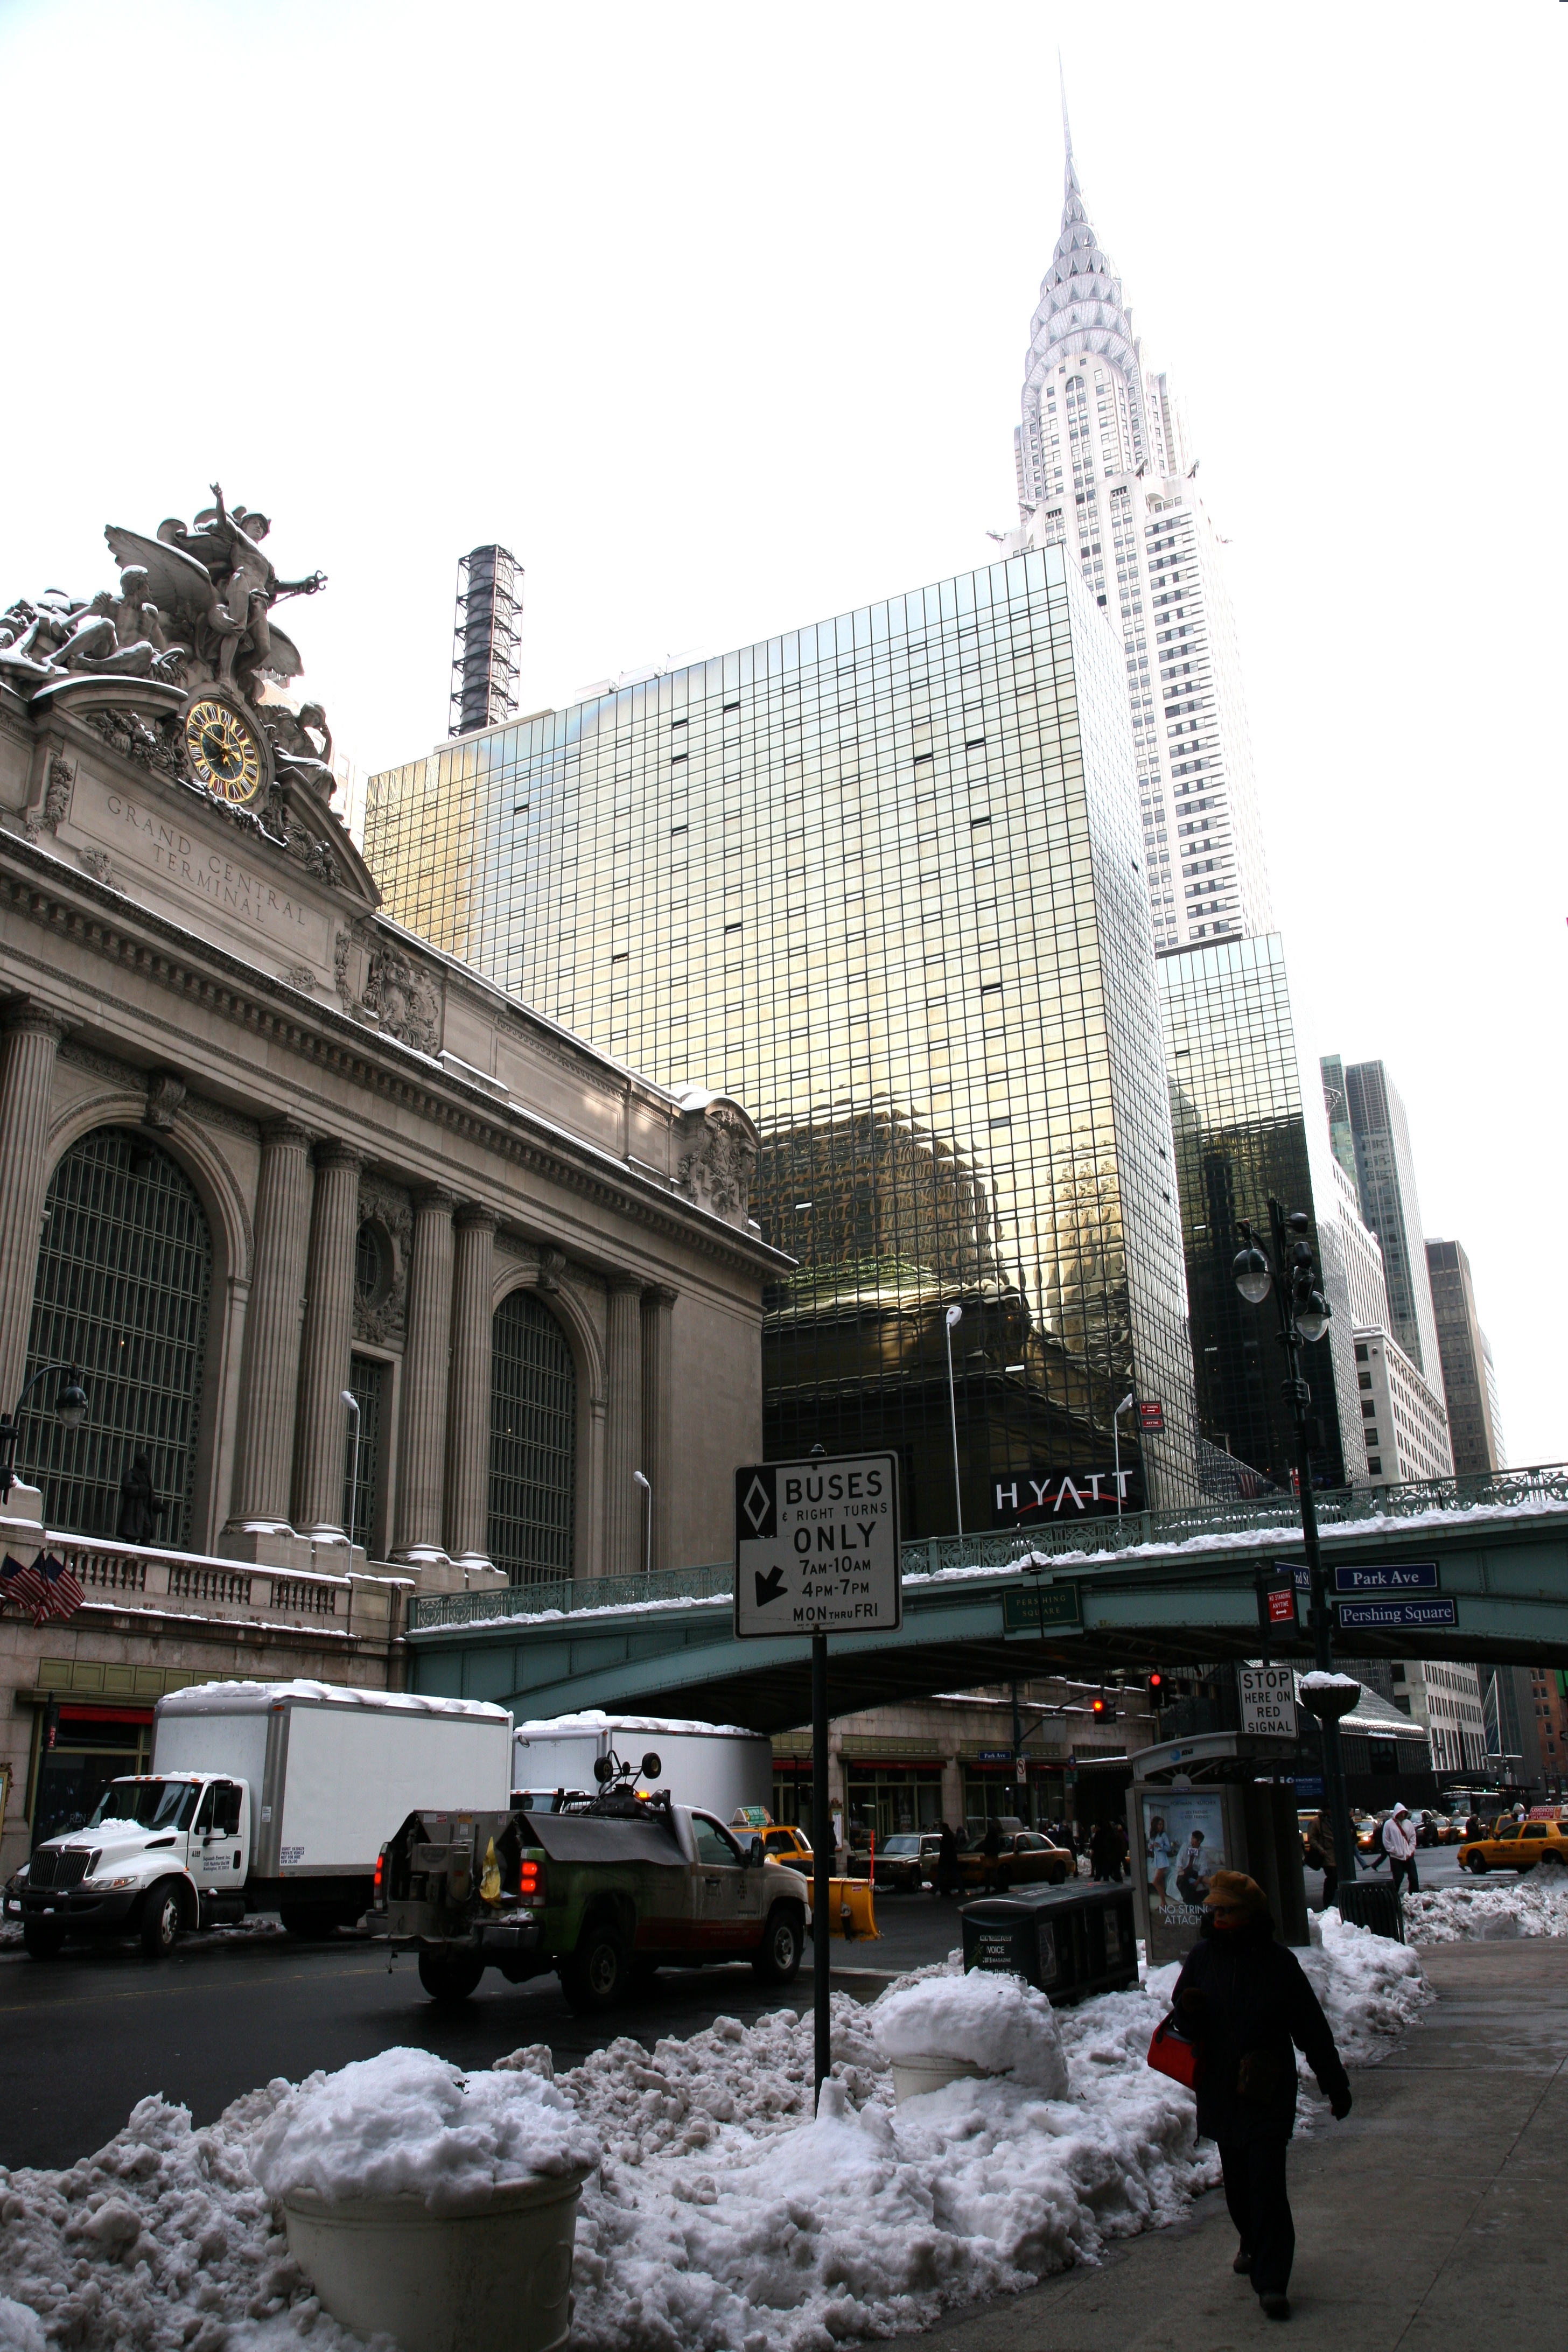
snow, winter, town, city, skyscraper, manhattan, cityscape, downtown, nyc, weather, landmark, newyork, newyorkcity, ny, midtown, metropolis, hyatt, chryslerbuilding, midtowneast, gct, grandcentralterminal, human settlement